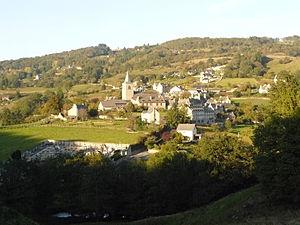
Espeyrac, est une commune française, située dans le Nord du département de l’Aveyron, dans la région Occitanie.